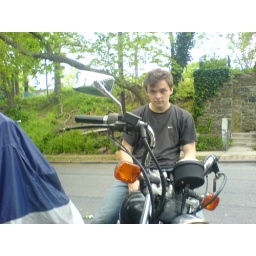
10 minutes ago I was cut off by a car and went flying off the bike. I need to reflect a little...